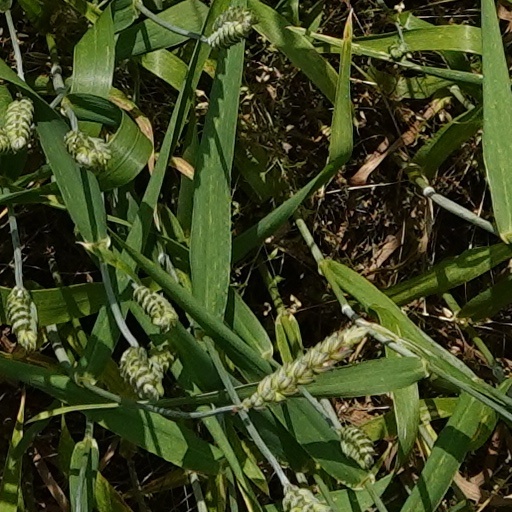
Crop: wheat